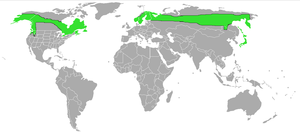
Cette liste des espèces d'oiseaux au Québec recense les taxons de ce groupe observés dans cette province du Canada. Elle provient de l'American Ornithologist Union en date du mois de janvier 2019. Elle comprend 470 espèces dont :
Cette liste des oiseaux au Canada provient de Bird Checklists of the World en date du mois de juillet 2018.
Le Durbec des sapins ou grosbec des pins, est une espèce d'oiseaux de la famille des Fringillidae.